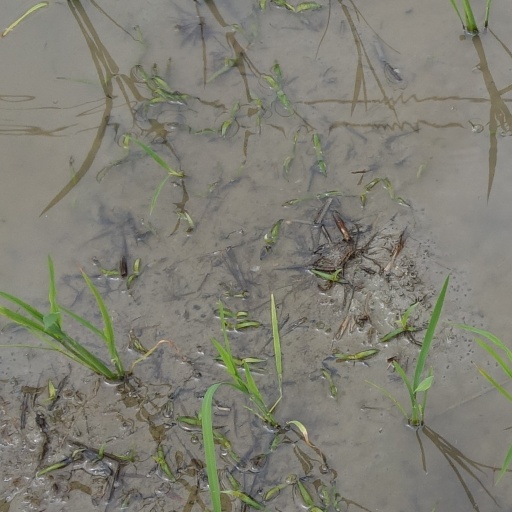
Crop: rice